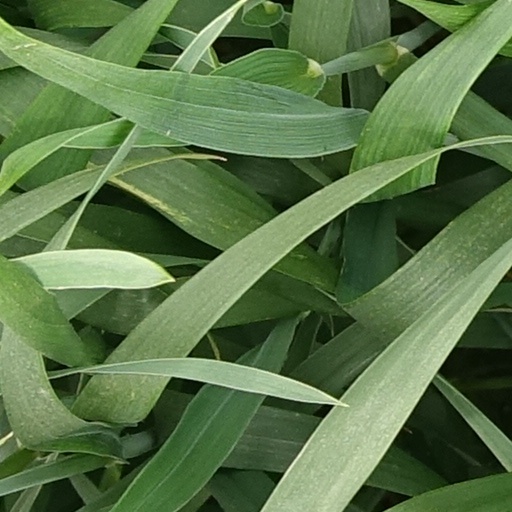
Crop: wheat